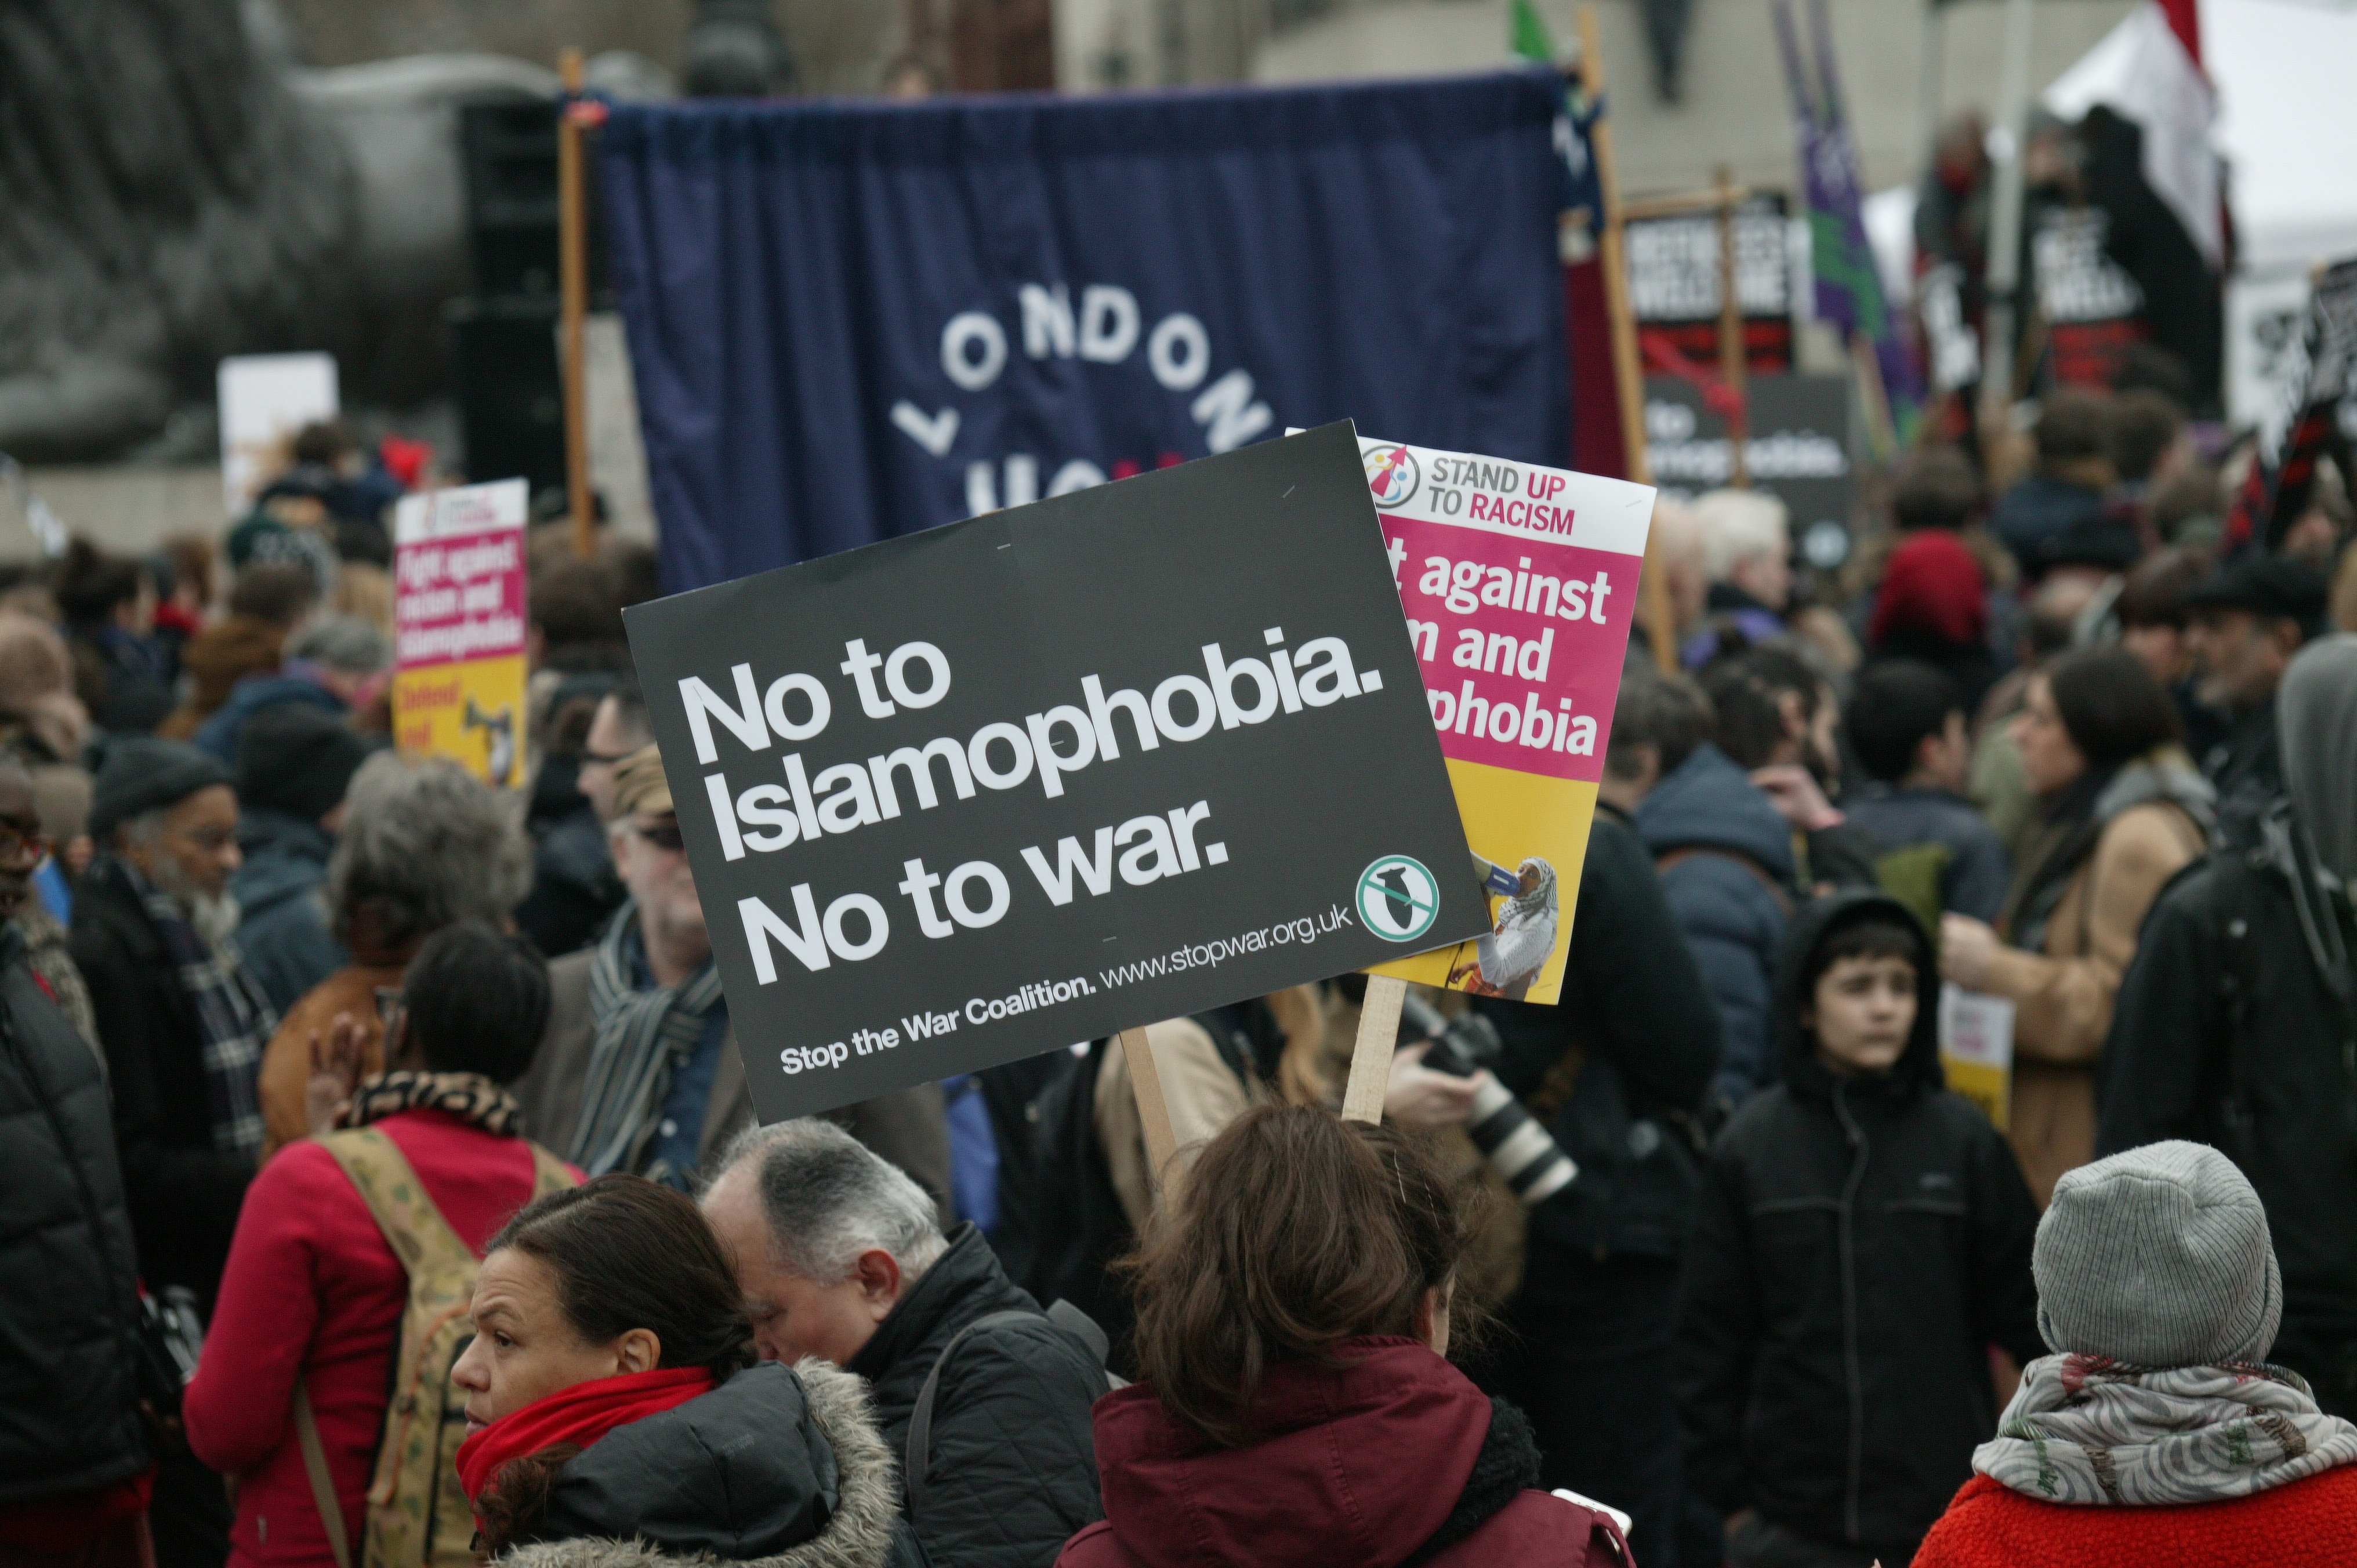
group, people, woman, crowd, social, office, human, education, power, refuse, women, diversity, event, demonstration, protest, protesters, shouting, statement, outcry, protesting, revolt, refusal, disapproval, complaint, objection